Thomas P. Stafford

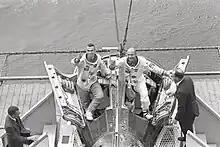
Stafford (right) and Eugene Cernan arrive aboard USS "Wasp" (1966)

Before Gemini 6A, Stafford was assigned as the backup commander for Gemini 9 with Eugene Cernan as the backup pilot. Charlie Bassett and Elliot See were the primary crew. On February 28, 1966, both crews flew in T-38 Talons to Lambert Field to visit the McDonnell Douglas Gemini assembly facility. Bassett and See crashed on landing, and were killed. Stafford and Cernan became the Gemini 9 primary crew, with Jim Lovell and Buzz Aldrin as their backup crew.